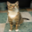
Label: cat